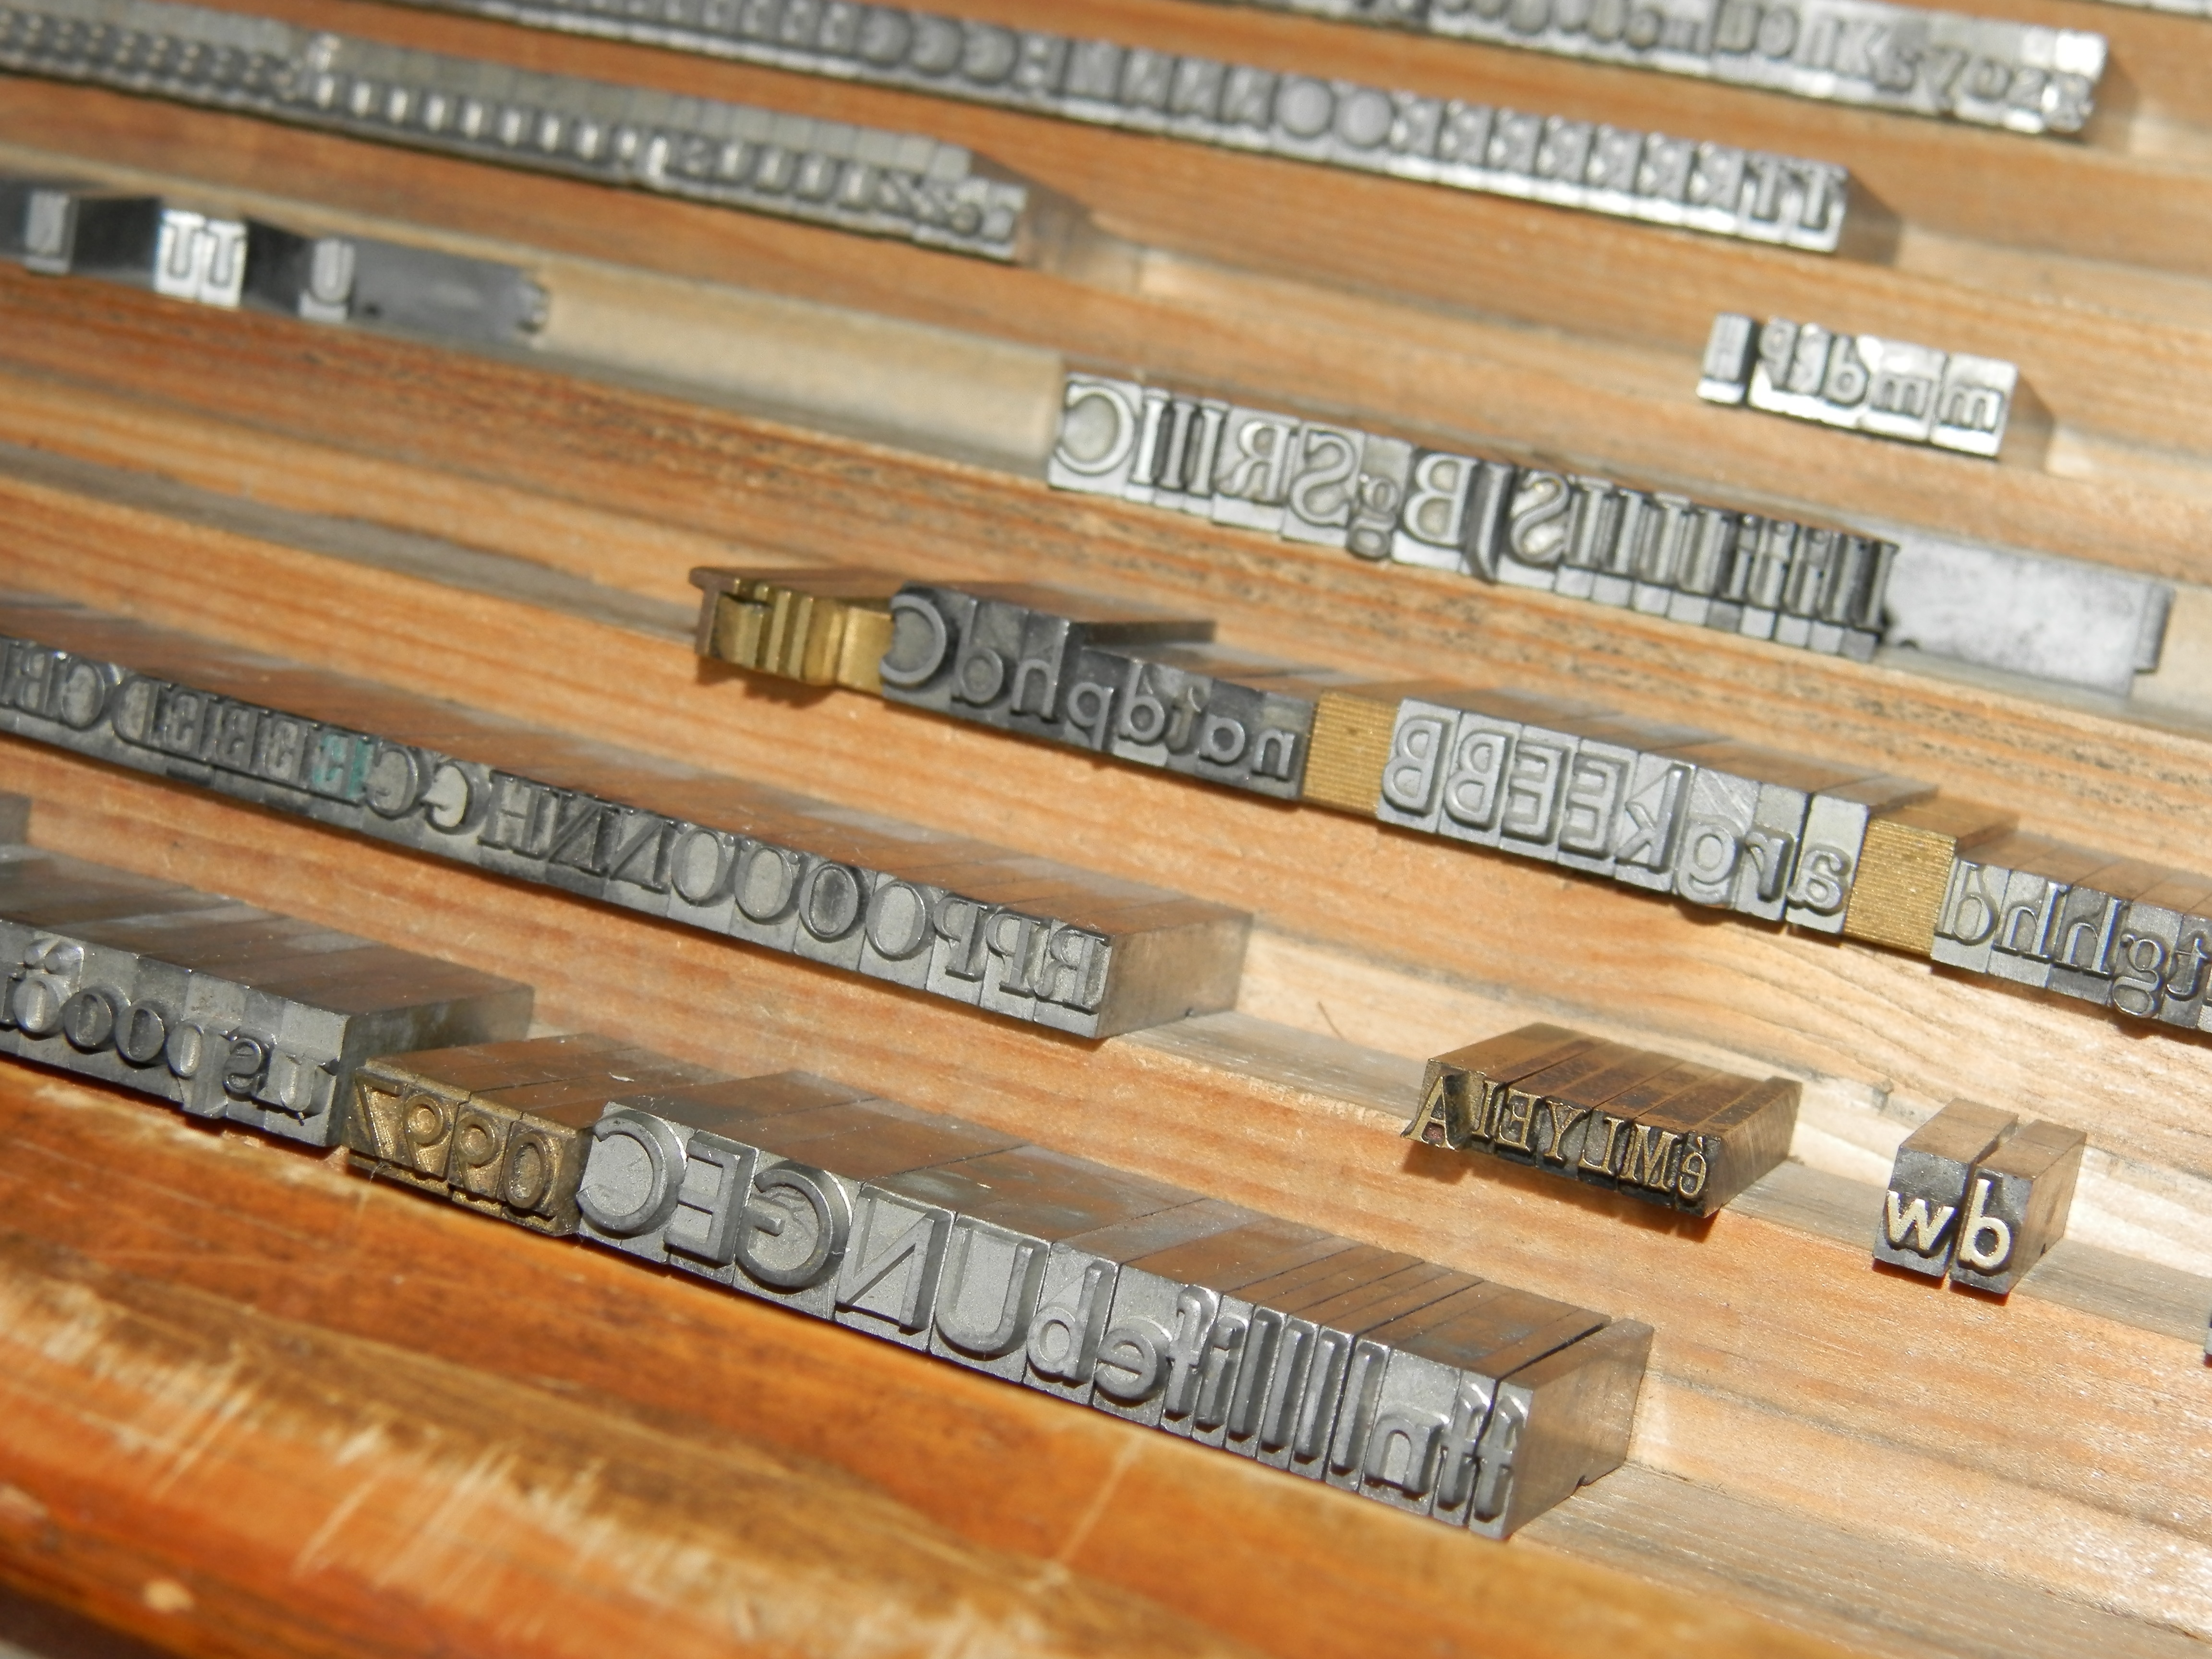
wood, wash, hardwood, letters, mirrored, string instrument, book printing, cue stick